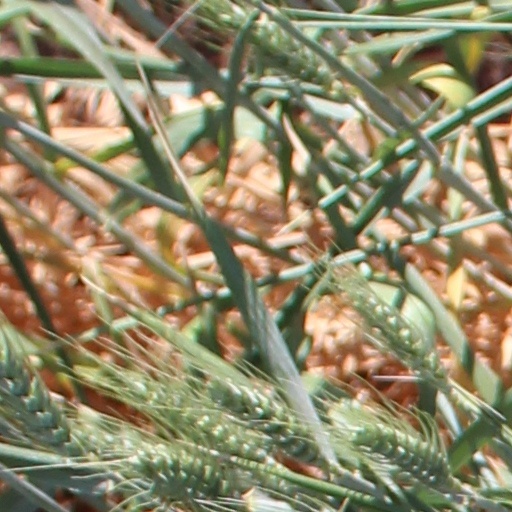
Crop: wheat